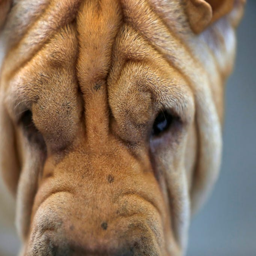
journey , looks out from her wrinkles